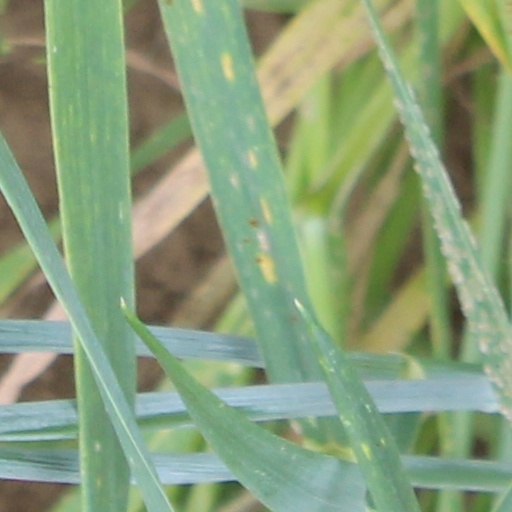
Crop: wheat